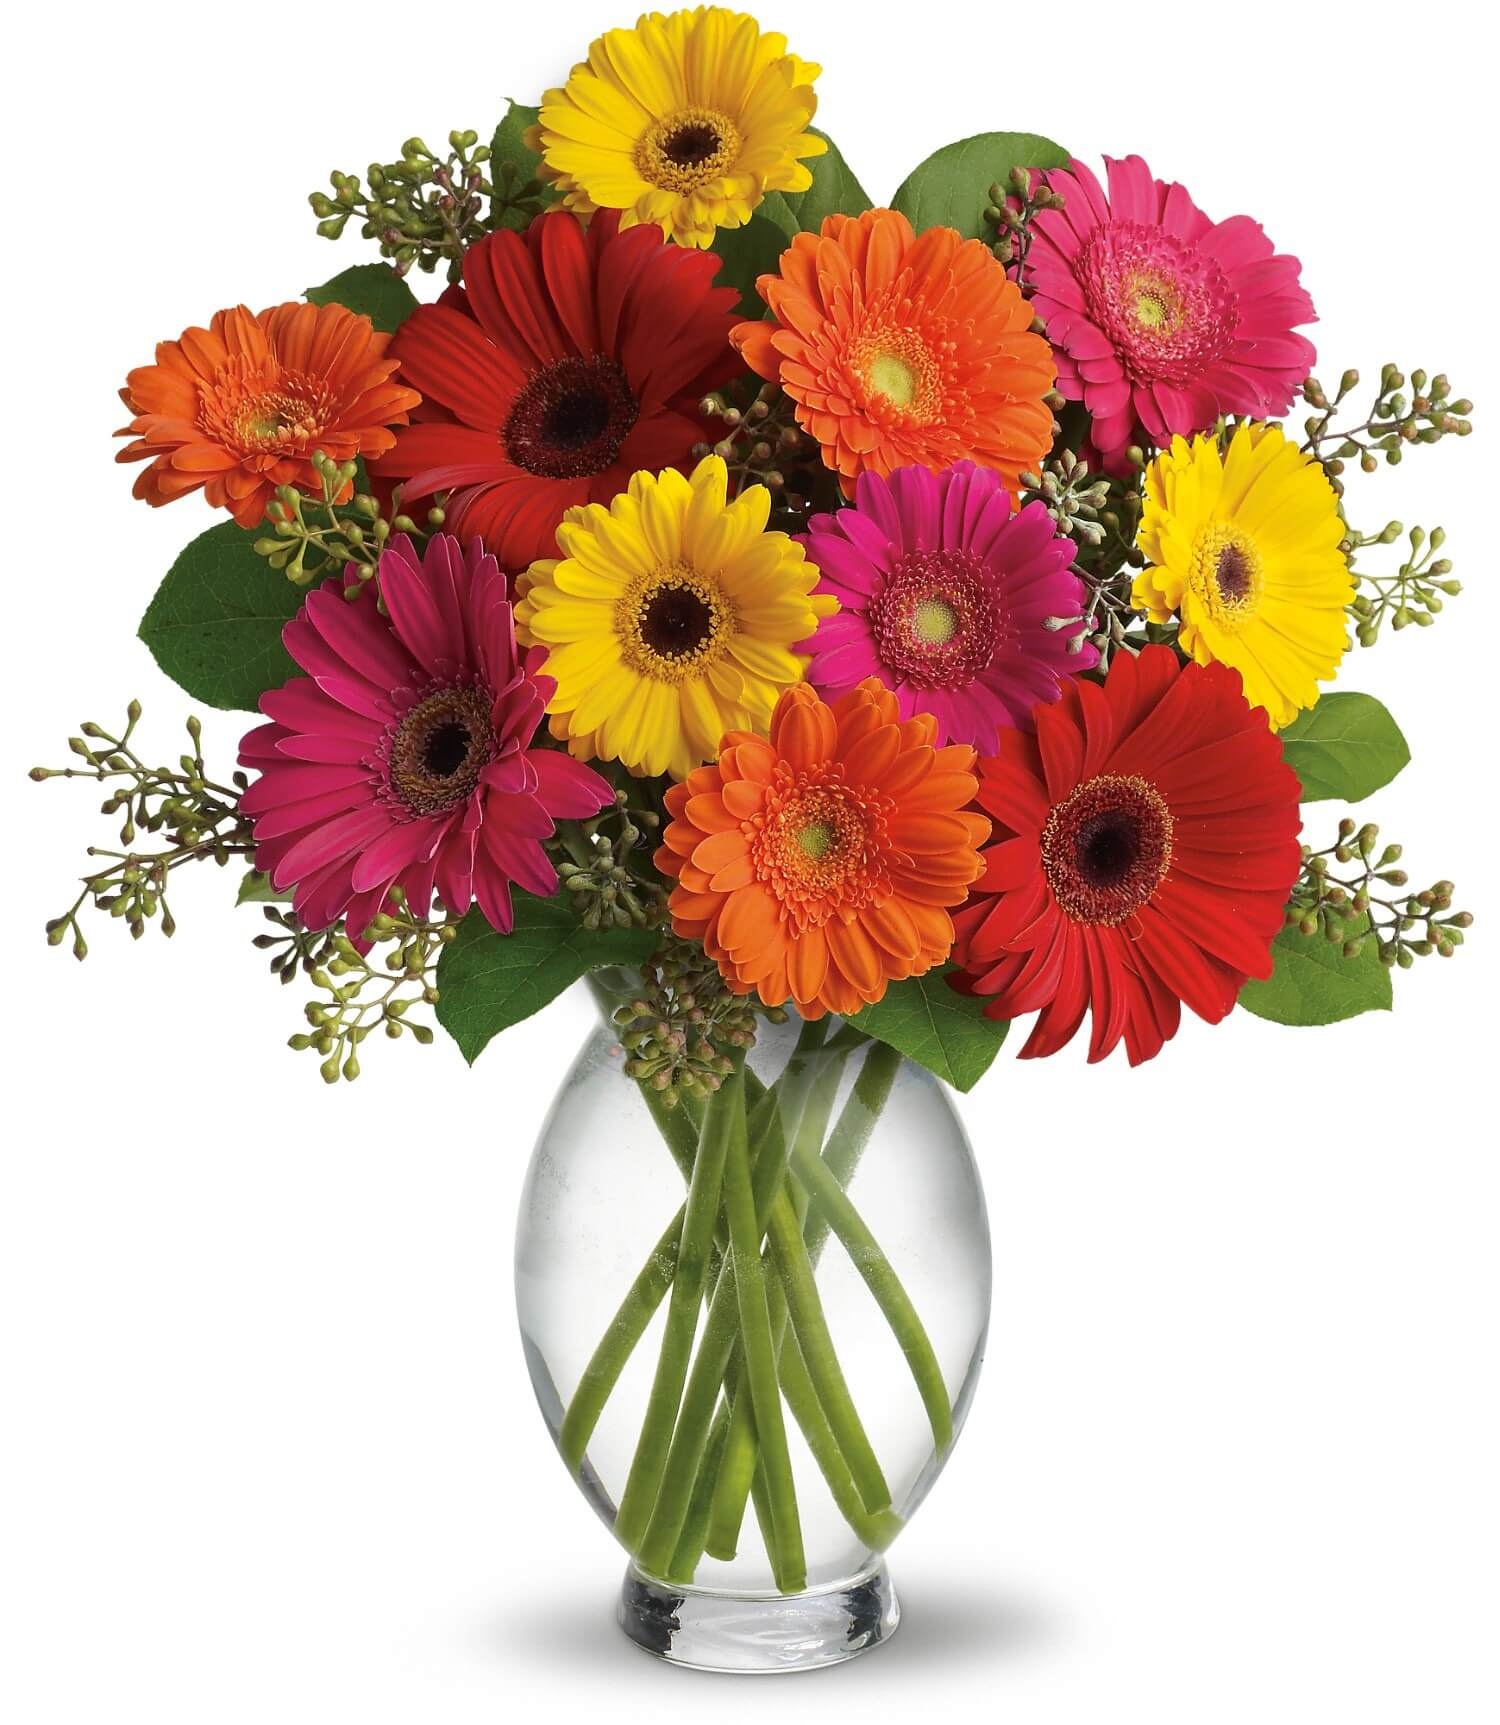
Gerbera Brights Bouquet
Brand: TF
This colorful gerbera daisy bouquet features hot pink and red gerberas mixed with miniature gerberas in orange, hot pink and yellow. Salal and seeded eucalyptus add a calming touch of green. Delivered in a clear glass vase if selected.
Category: Arts & Entertainment > Party & Celebration > Gift Giving > Fresh Cut Flowers > Daisies